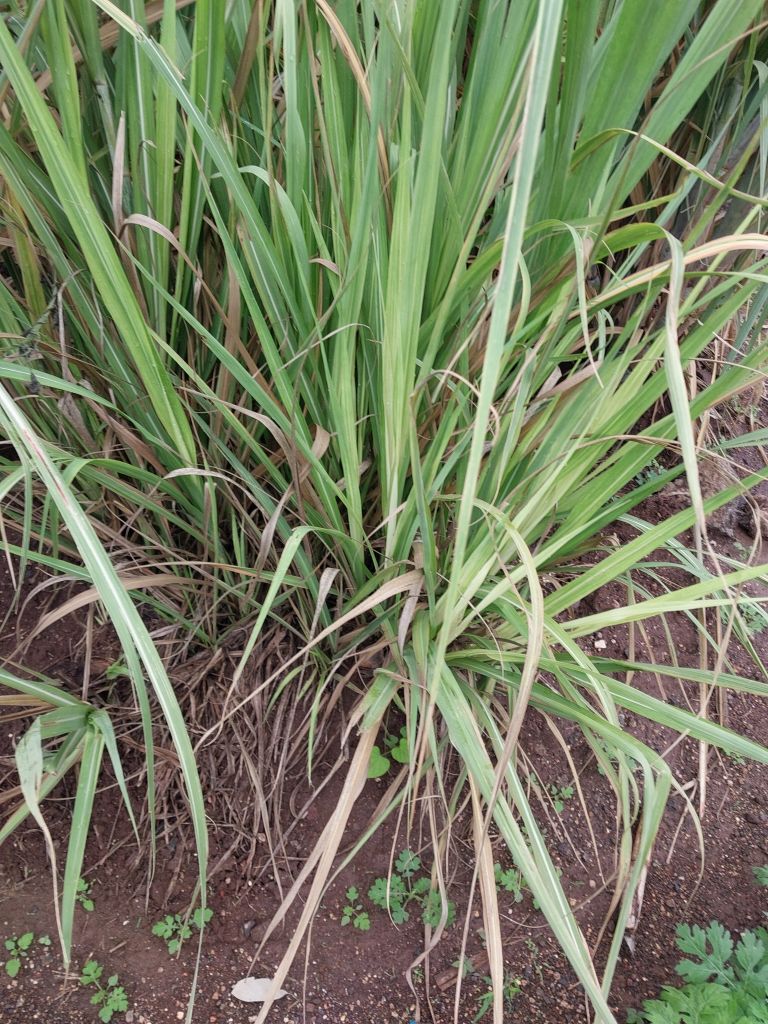
Label: Grassy shoot